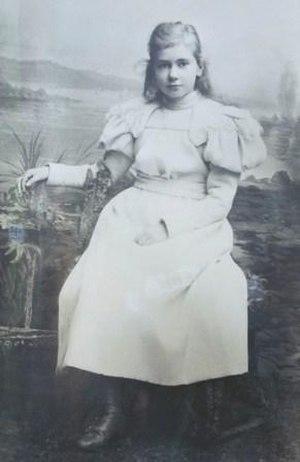
Le Mausolée Juselius est l'un des bâtiments les plus connus de Pori en Finlande.